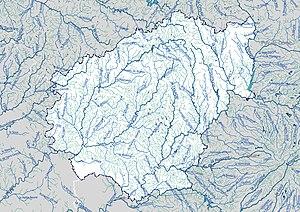
Réseau hydrographique du département de la Corrèze (France).
La liste des cours d'eau de la Corrèze présente les principaux cours d'eau traversant pour tout ou partie le territoire du département français de la Corrèze dans la région Nouvelle-Aquitaine. Plus de 2 000 cours d'eau sont recensés en 2014 dans le référentiel national BD Carthage sur le territoire départemental, dont 90 cours d'eau naturels de longueur supérieure à 10 km.